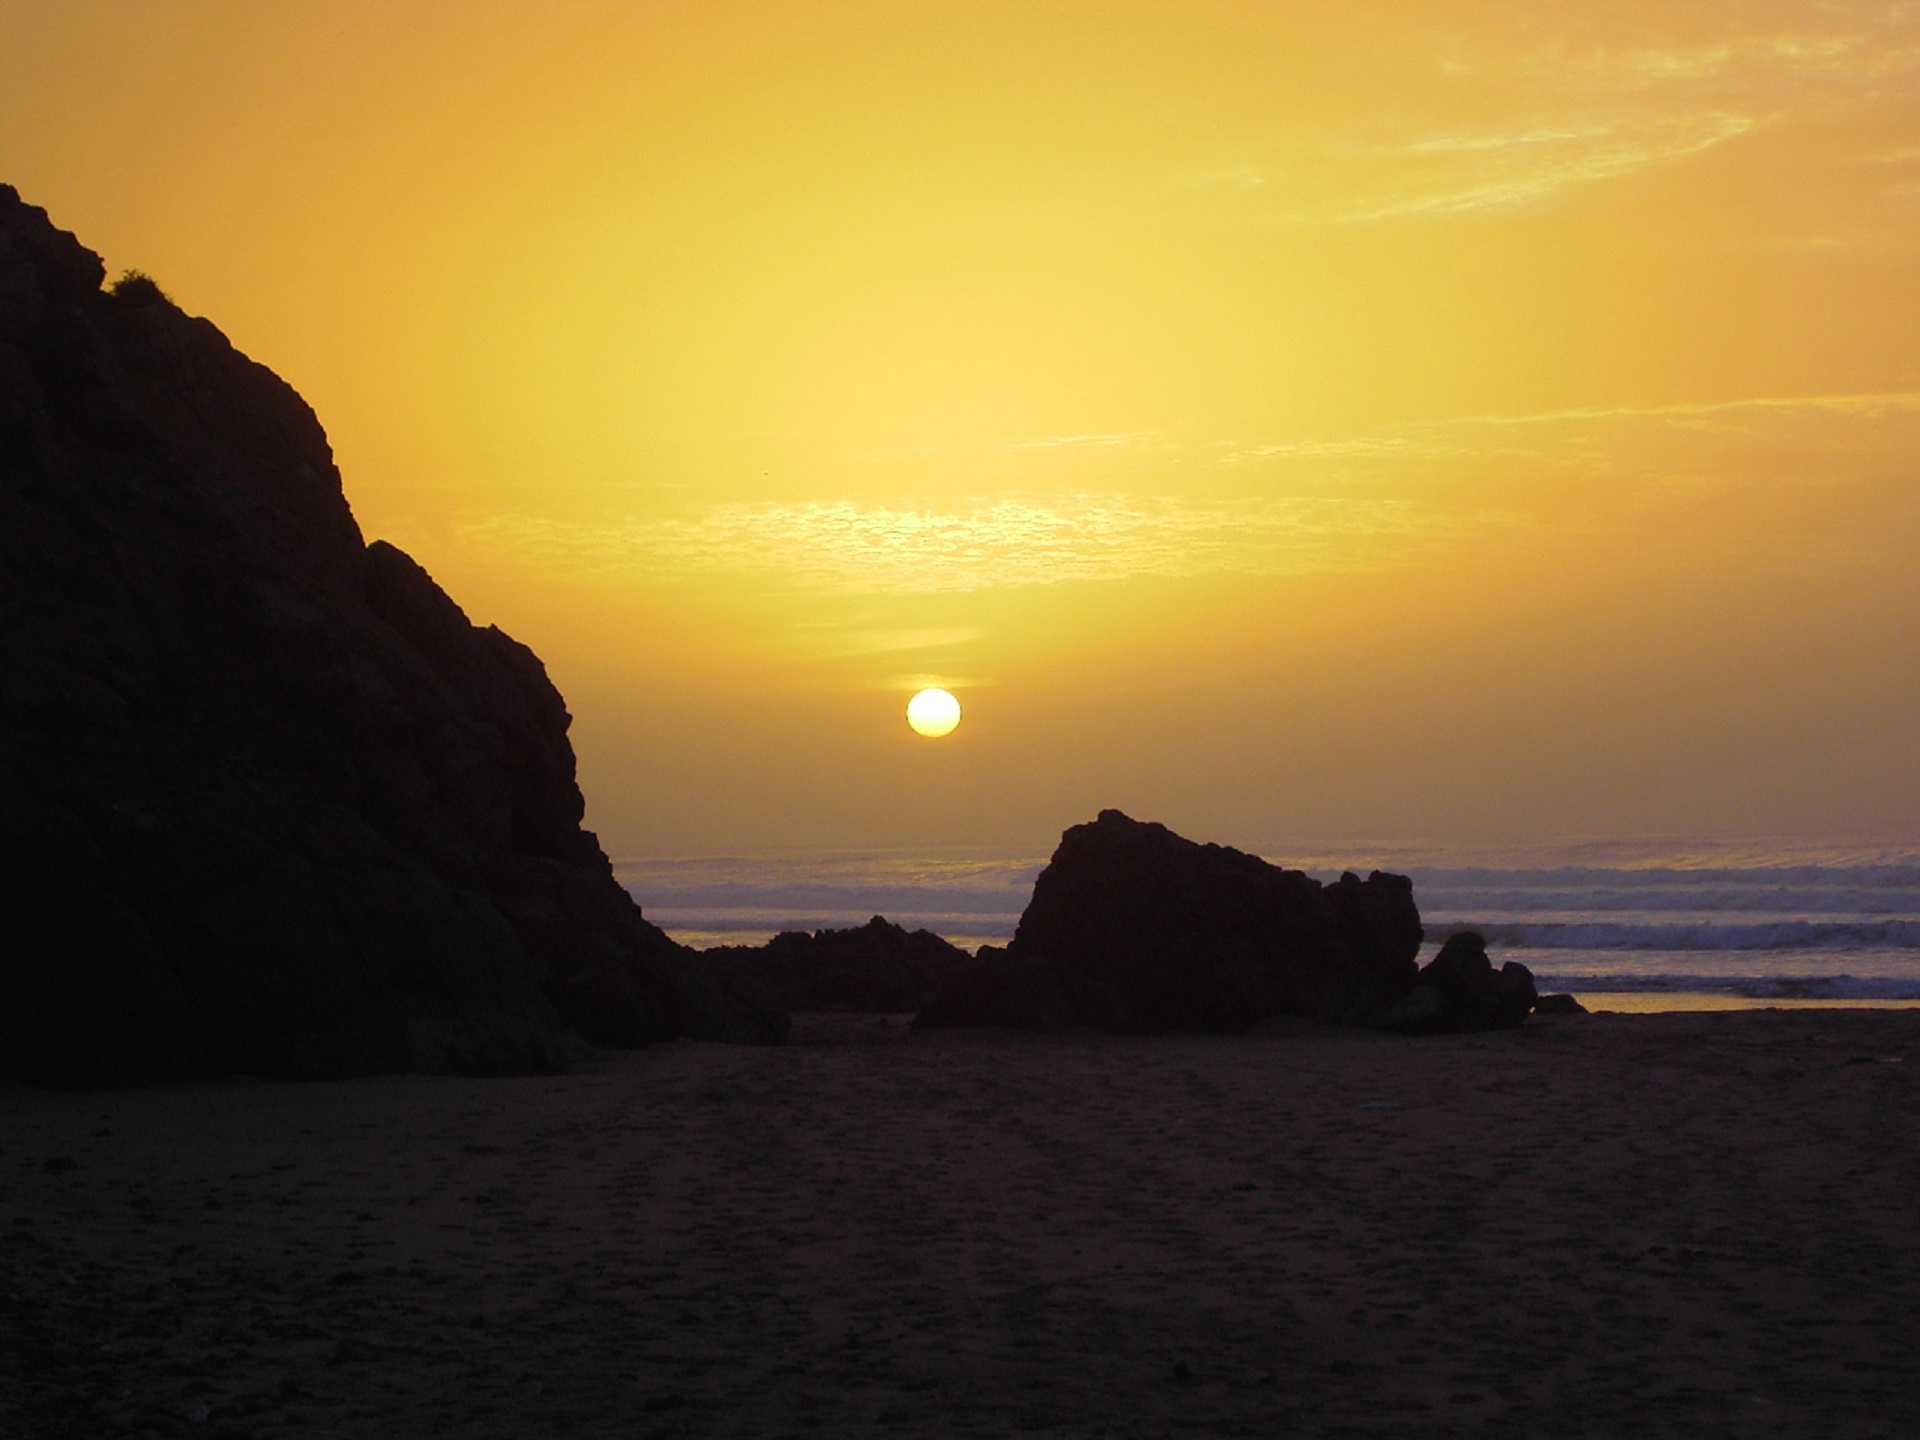
beach, landscape, sea, coast, water, sand, ocean, horizon, silhouette, cloud, sky, sun, sunrise, sunset, sunlight, morning, shore, wave, dawn, dusk, evening, twilight, seascape, bay, terrain, body of water, rocks, clouds, colors, cape, afterglow